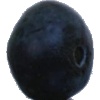
Label: Blueberry 1